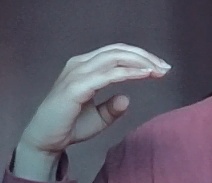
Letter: jeem